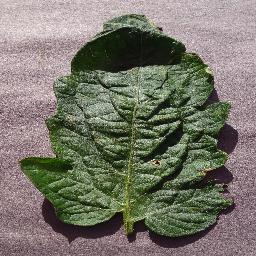
Label: Tomato___Target_Spot